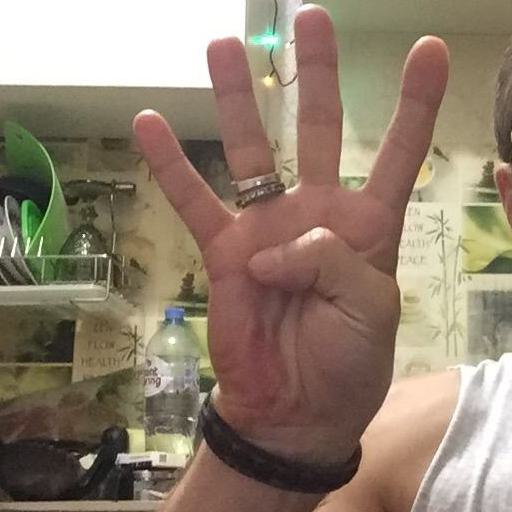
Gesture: four